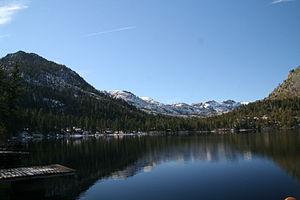
Le lac Fallen Leaf est un lac de Californie aux États-Unis. Il se situe au sud du lac Tahoe, qui est plus étendu, et de la frontière entre la Californie et le Nevada. Il est entièrement protégé au sein de la Lake Tahoe Basin Management Unit.